Raphael Cartoons

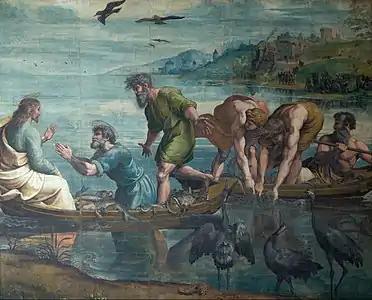
"The Miraculous Draught of Fishes"

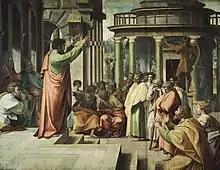
"St Paul Preaching in Athens"

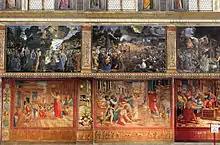
A rare display of the tapestries in the Sistine Chapel, 2011

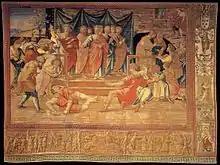
The same scene in the Vatican tapestry

The Raphael Cartoons are seven large cartoon paintings on paper for tapestries, surviving from a set of ten cartoons, designed by the High Renaissance painter Raphael in 1515–1516. Commissioned by Pope Leo X for the Sistine Chapel in the Vatican Palace, the tapestries show scenes from the Gospels and Acts of the Apostles and are hung (on special occasions) below the frescoes of the "Life of Moses" and the "Life of Christ" commissioned by Pope Sixtus IV. The cartoons belong to the British Royal Collection but have been on loan to the Victoria and Albert Museum in London since 1865.